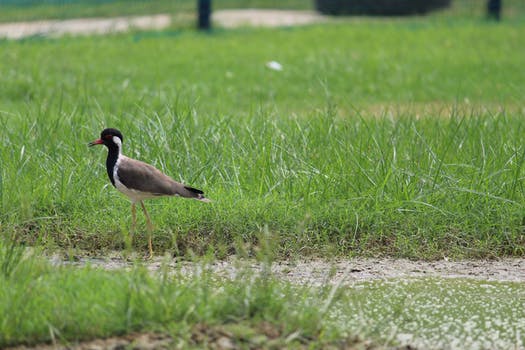
Label: No Watermark